Bermont Formation

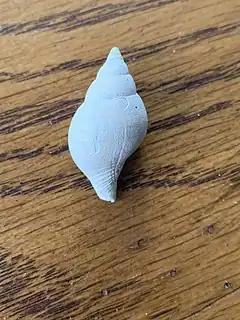
A fossil Banded Tulip ("Cinctura lilium") from the Bermont Formation

The Bermont Formation is a geologic formation in Florida. It preserves mostly invertebrate fossils that date back to the Middle Pleistocene. Most of the fossils preserved are extant mollusk shells. It is mined commercially along with similar formations, to produce shell fill for construction.